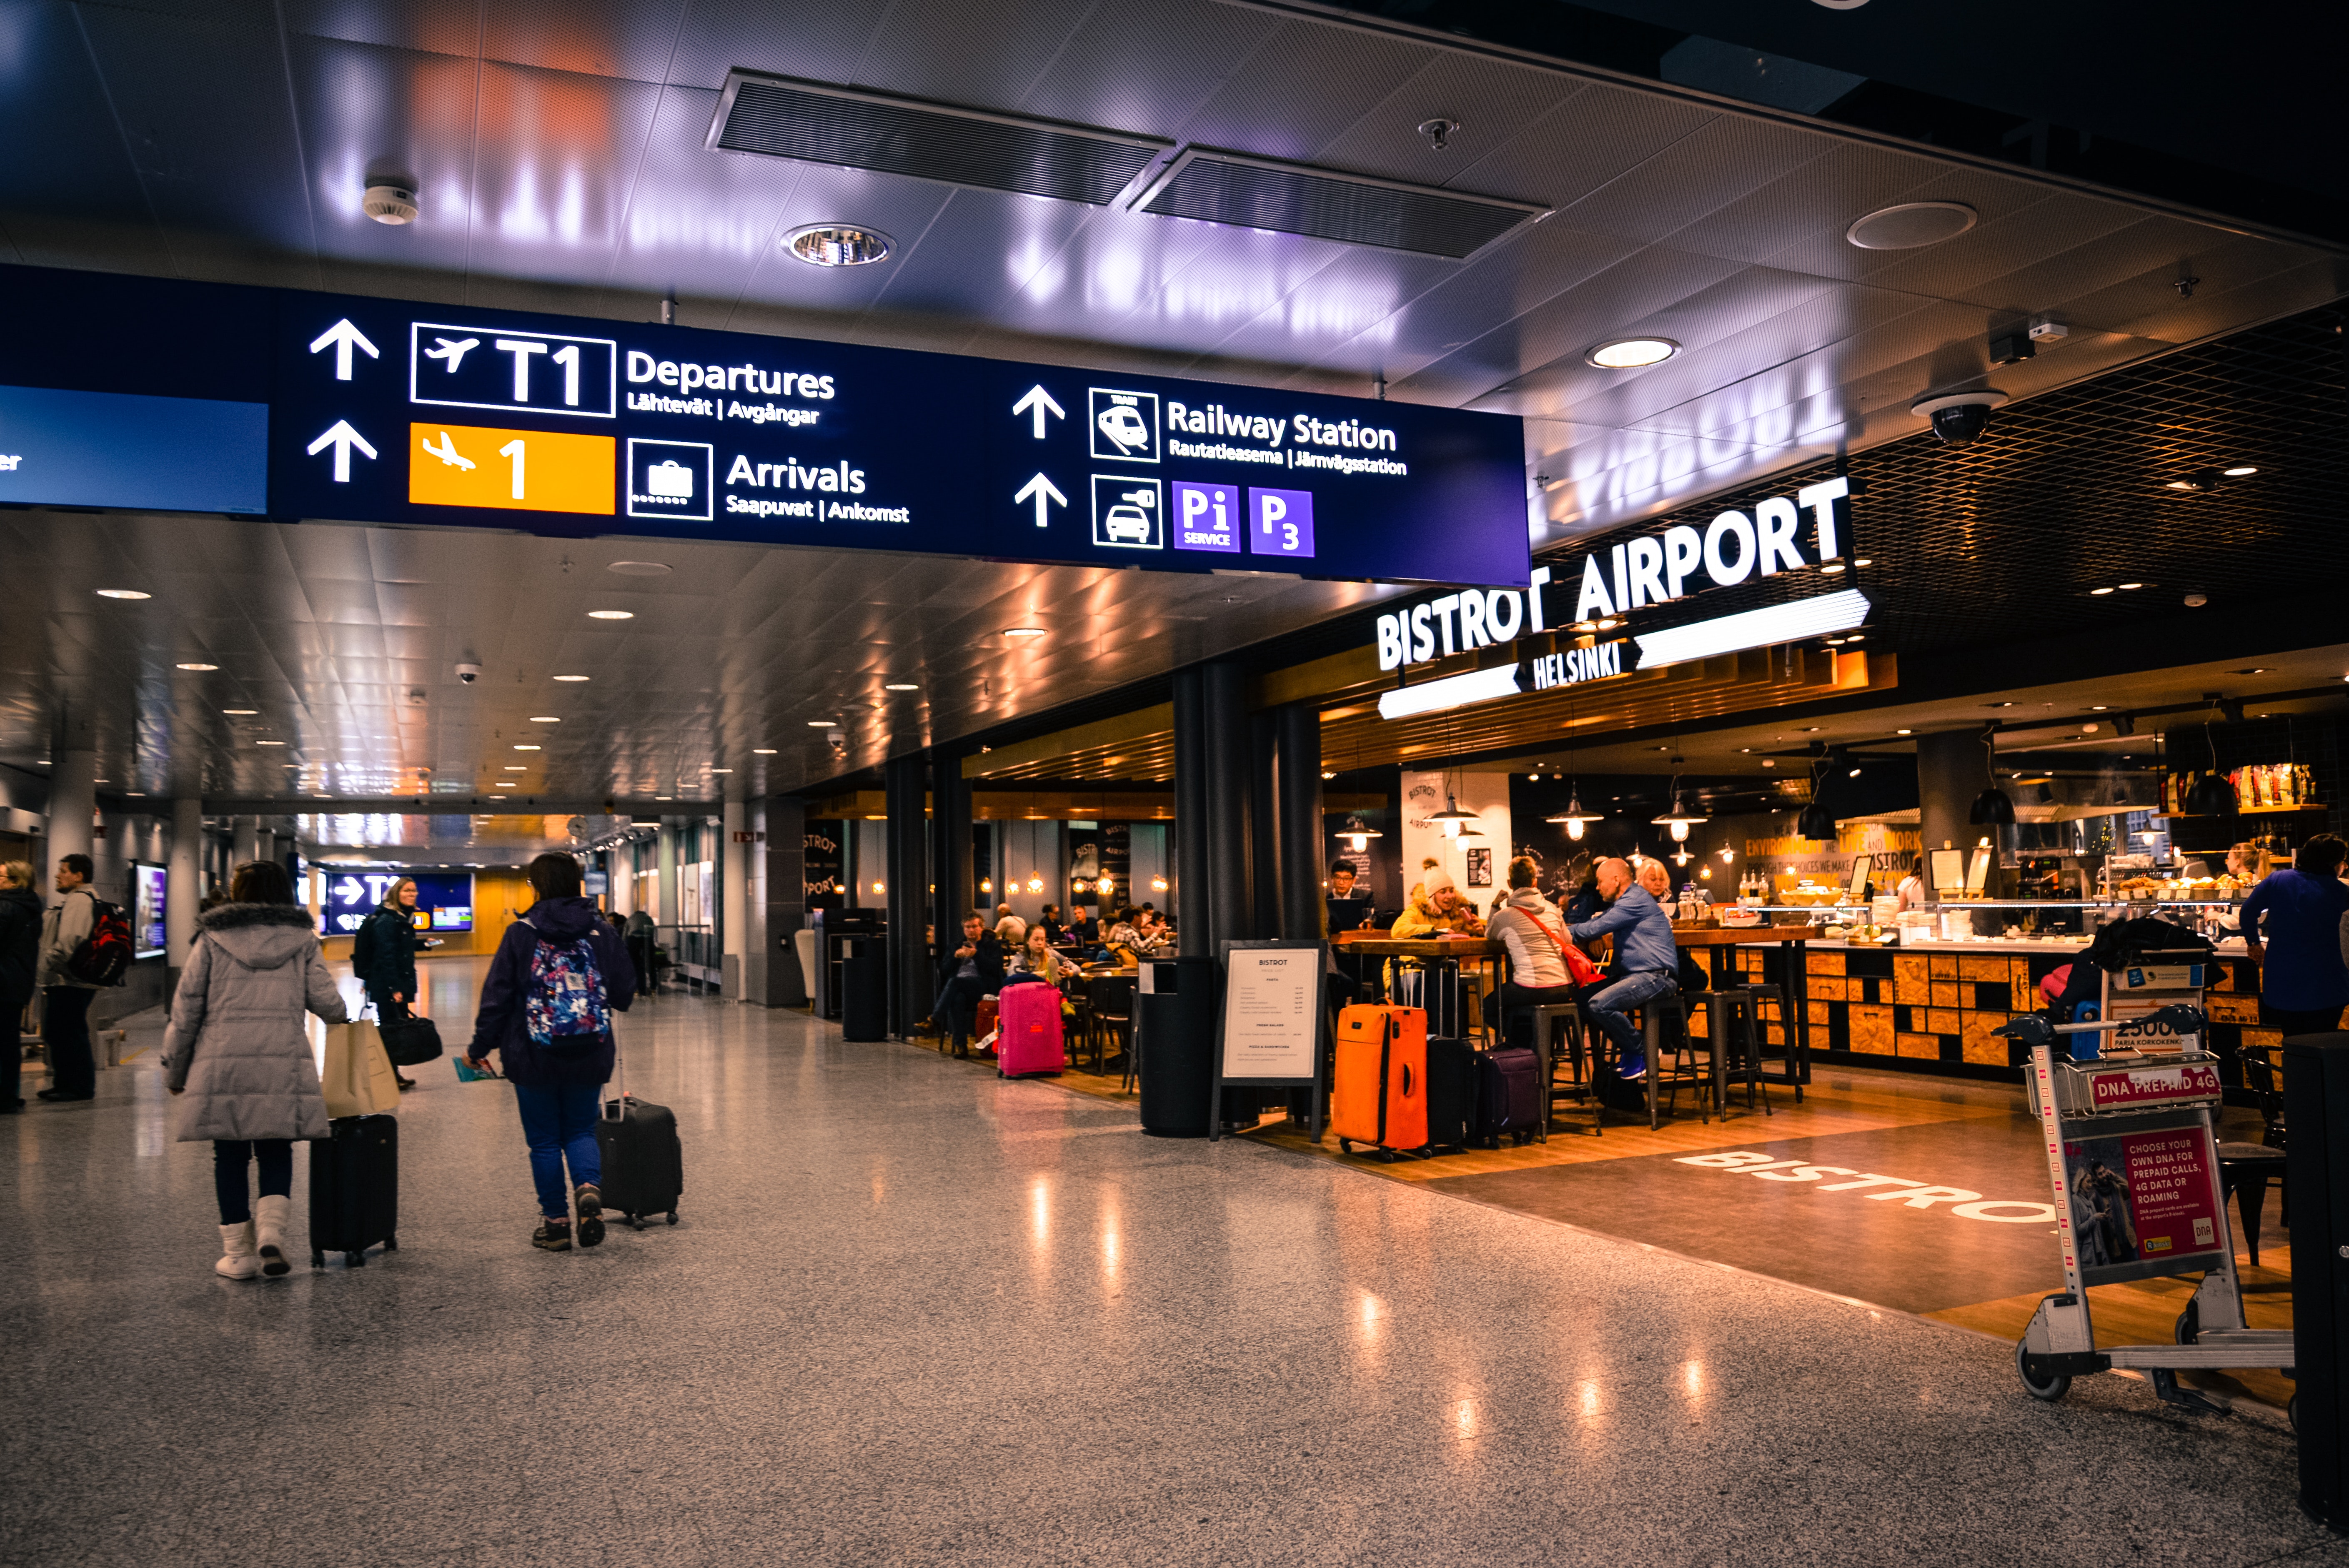
building, transport, airport, infrastructure, night, metropolitan area, airport terminal, city, outlet store, shopping mall, street, retail, tourism